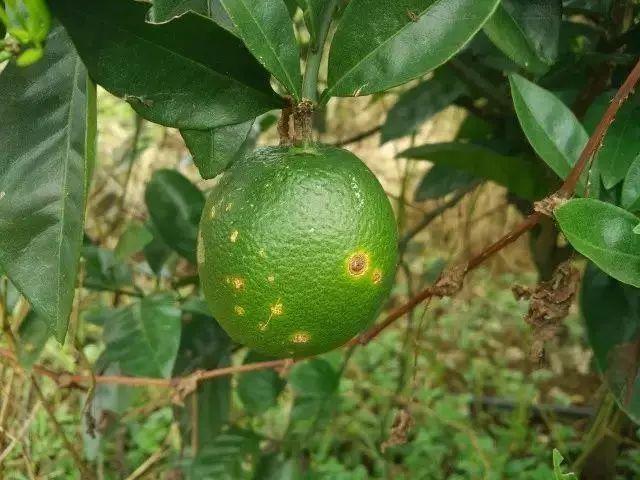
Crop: unknown
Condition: citrus_citrus_canker